Exogyra

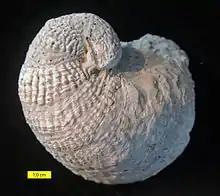
"Exogyra costata", Prairie Bluff Chalk Formation (Maastrichtian); Starkville, Mississippi

Afghanistan, Chile, China, Eritrea, Ethiopia, France, Germany, India, Kenya, Poland, Portugal, Somalia, Spain, Tanzania, the United Kingdom, and Yemen.